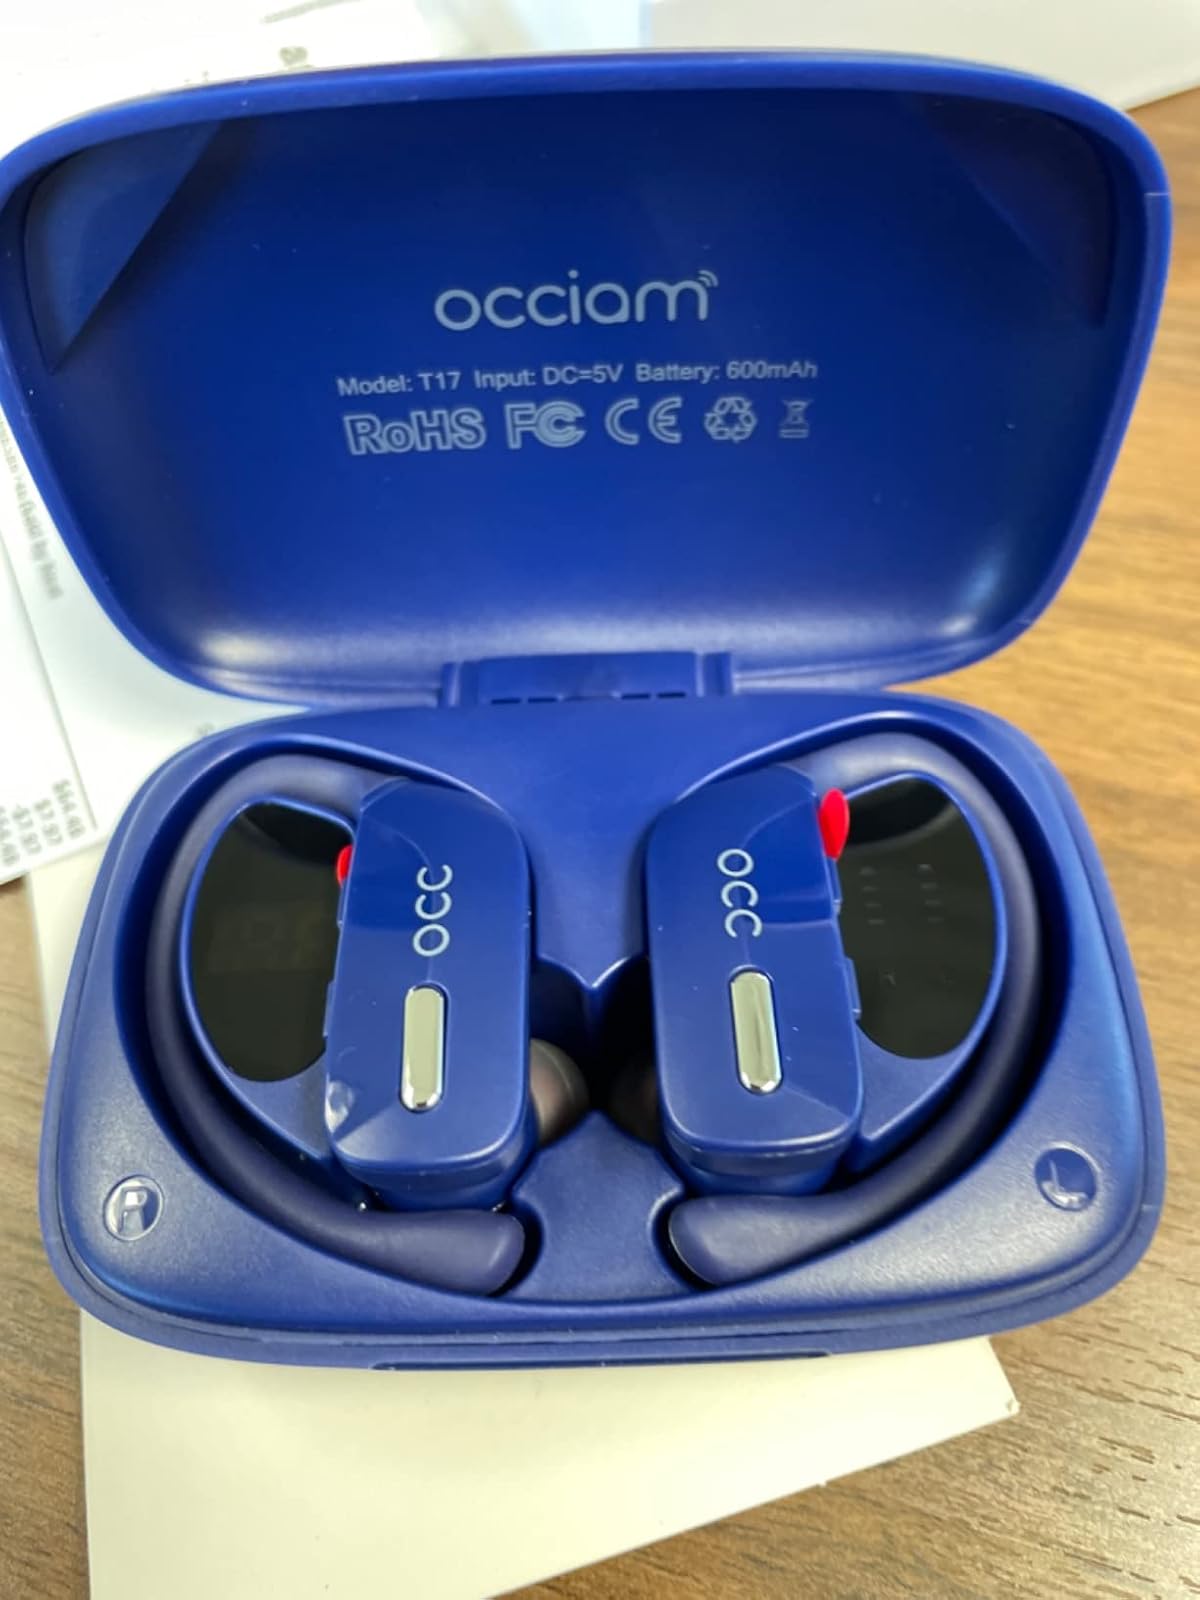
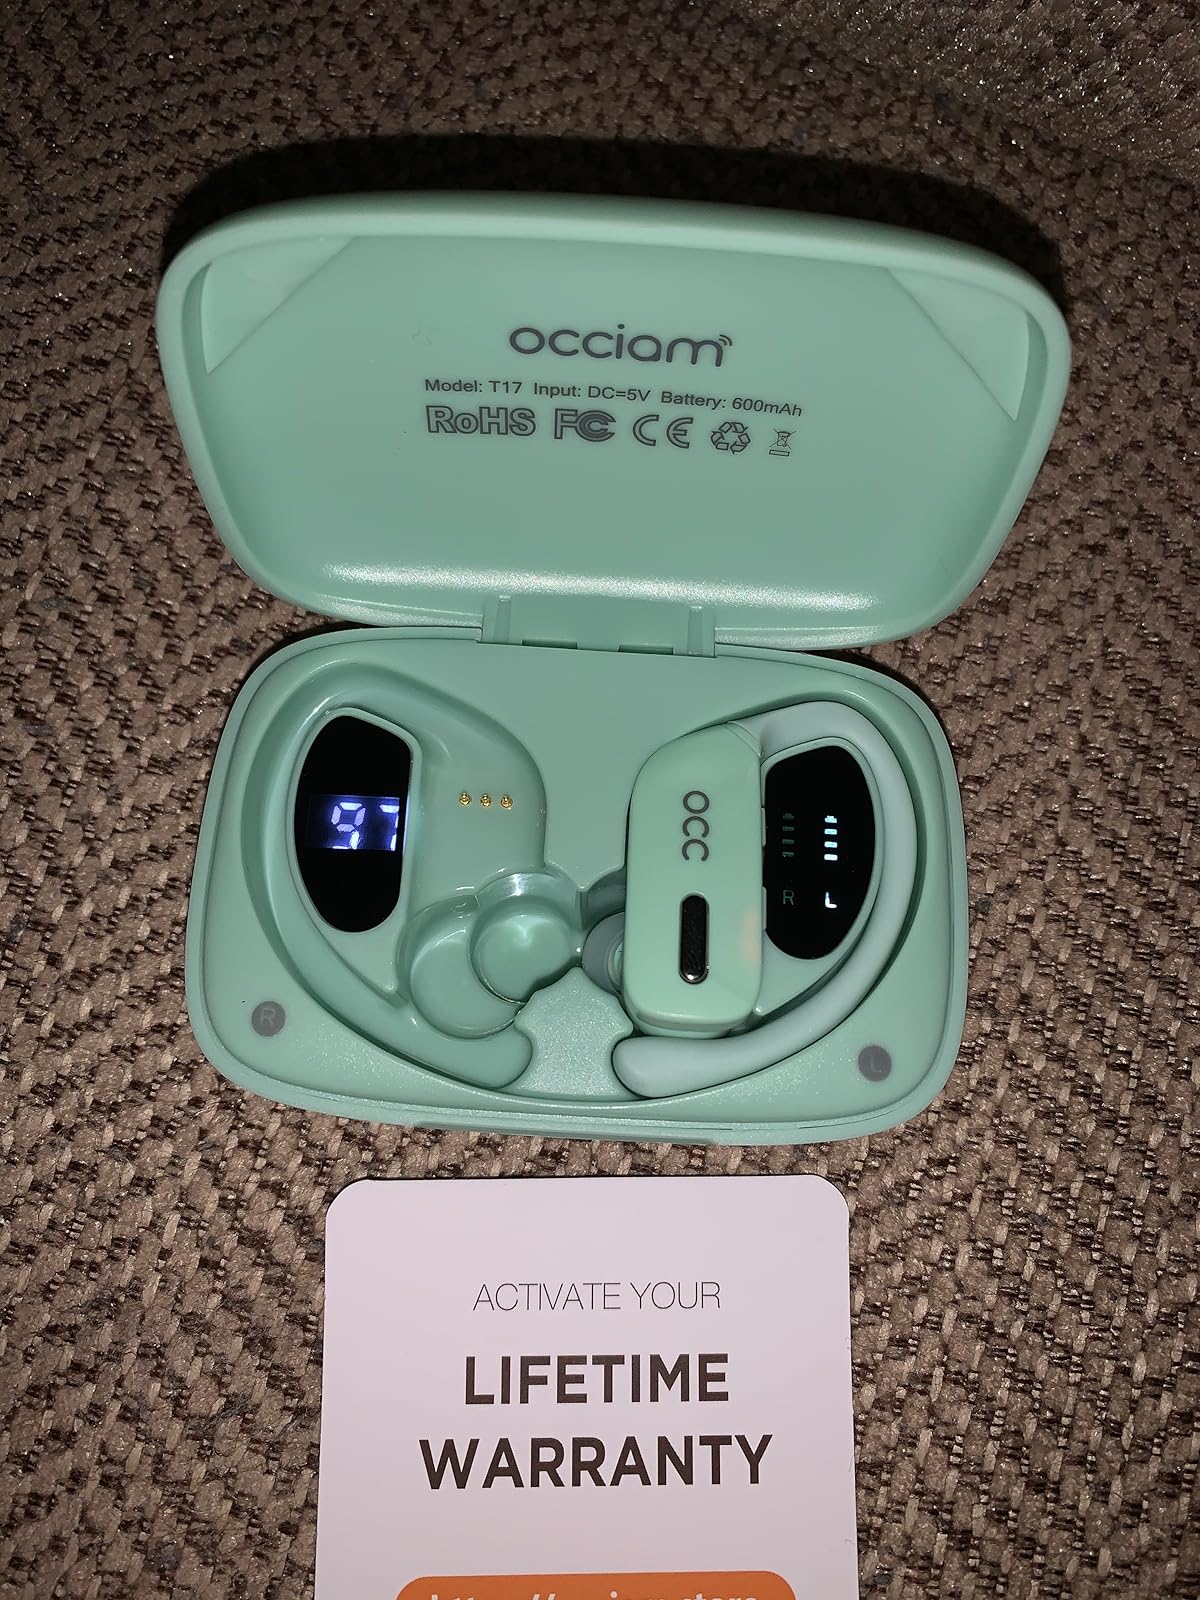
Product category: earbuds
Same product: no